Ashcrest Farm

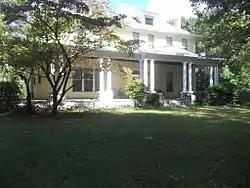
Ashcrest Farm in 2014

Ashcrest Farm is a historic mansion in Hendersonville, Tennessee, United States. Designed in the Classical Revival architectural style, it was built by slaves before the American Civil War and black laborers after the war. The land has been owned by the same family since 1810. Today, it is a horse farm.